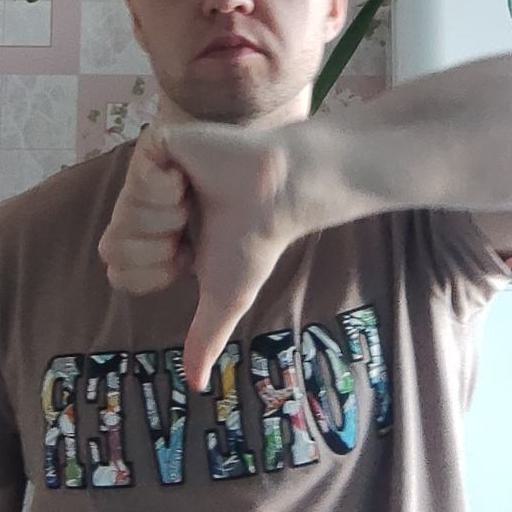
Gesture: dislike